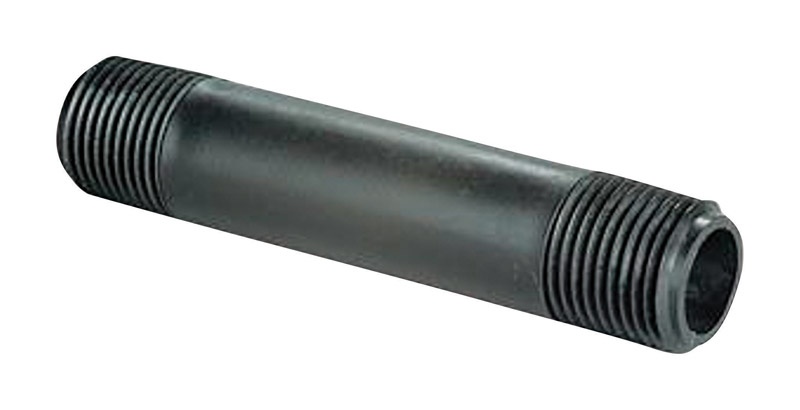
Orbit 1/2 in. D X 18 in. L Riser
Brand: ORBIT IRRIGATION PRODUCTS INC
Height: *Length: 18 *Material: PVC *Number in Package: 1 *Packaging Type: *Product Type: Riser *Sub Brand: *Brand Name: Orbit *Width: *Diameter: 1/2 *Color: Gray
Category: Home & Garden > Lawn & Garden > Watering & Irrigation > Garden Hose Fittings & Valves > Garden Hose Fittings